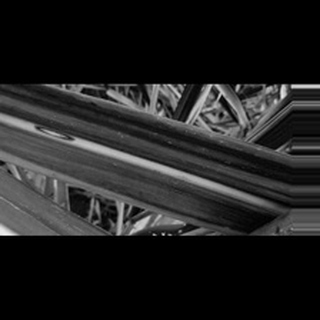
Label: sugarcane_yellow_leaf_disease